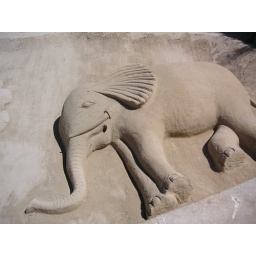
elephant in the sand